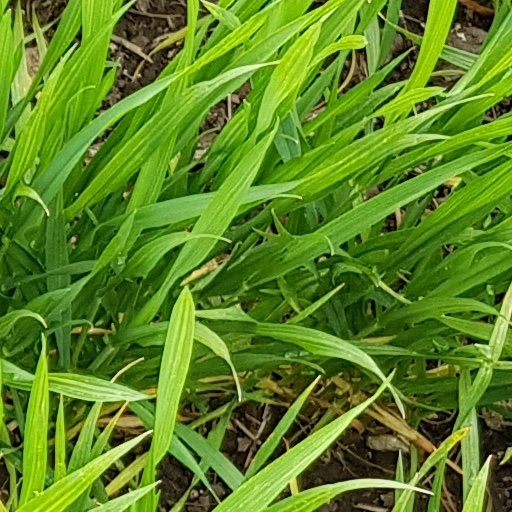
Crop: wheat